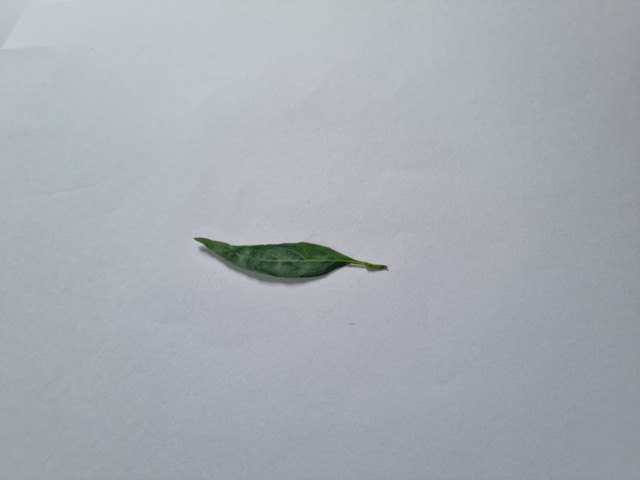
Plant: kalomegh